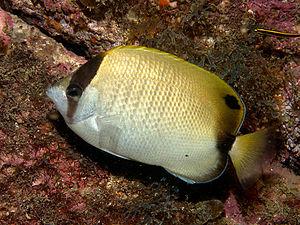
Poisson-papillon de l'Atlantique est une espèce de poissons de la famille des Chaetodontidae.